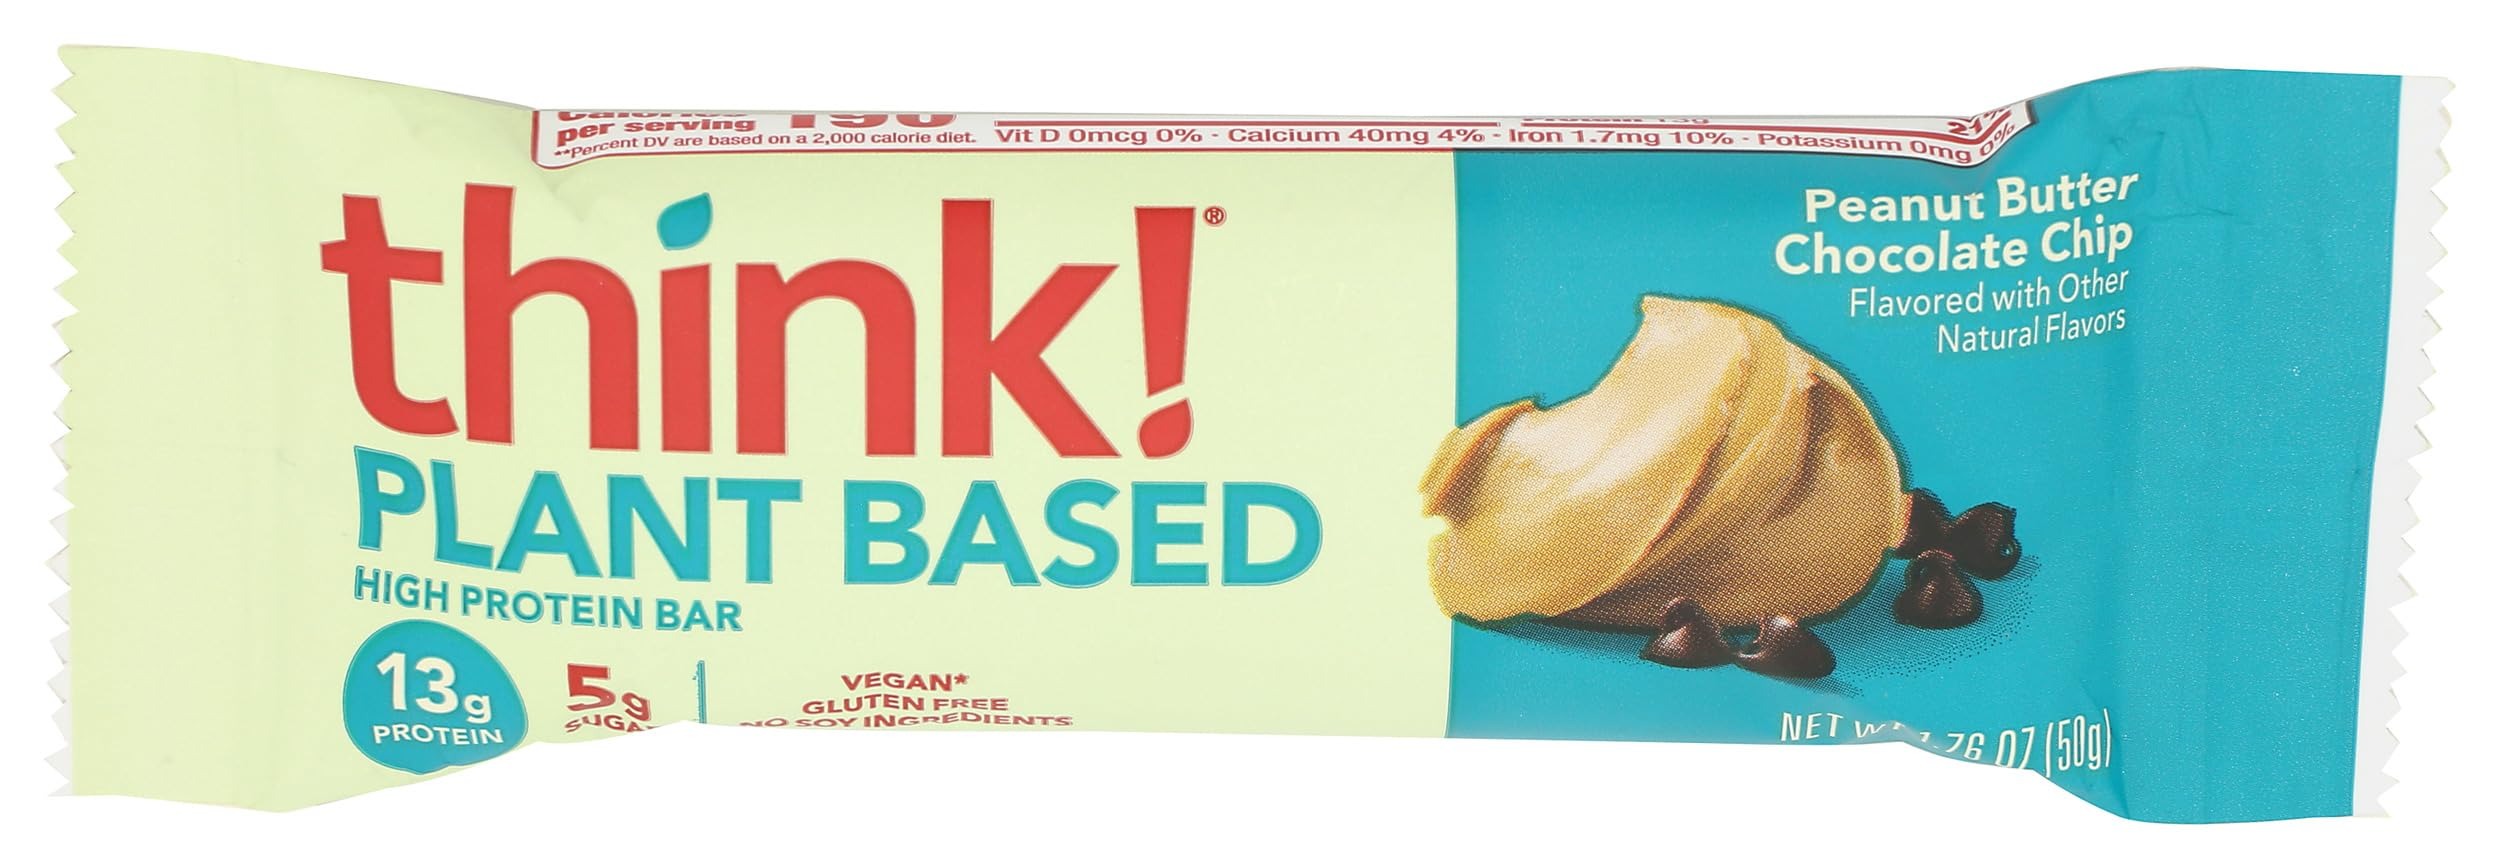
Item Name: Think! Plant Based High Protein Peanut Butter Chocolate Chip Bar, 1.76 OZ
Bullet Point 1: Every bite of our Peanut Butter Chocolate Chip bar is filled with creamy peanut butter and chocolate chips providing an indulgent taste that satisfies hunger.
Bullet Point 2: 13 grams PLANT PROTEIN: Our highest vegan/plant based protein bar is a blend of pea, brown rice, and pumpkin protein for consumers seeking a multipurpose nutritional bar that can go from an energy boosting snack to a meal replacement when paired with a piece of fruit.
Bullet Point 3: 5 grams SUGAR: No artificial sweeteners*. Great for those watching their sugar intake (Low GI).
Bullet Point 4: We take pride in selecting ingredients that are GLUTEN FREE, GMO FREE and KOSHER with no artificial colors or flavors.
Bullet Point 5: Allergen Warning: Contains : PEANUT AND TREE NUTS (ALMOND). MADE IN A FACILITY THAT PROCESSES OTHER TREE NUTS, MILK, SOY, AND EGG.
Product Description: Candy Snacks
Value: 1.76
Unit: Ounce

Price: 2.99